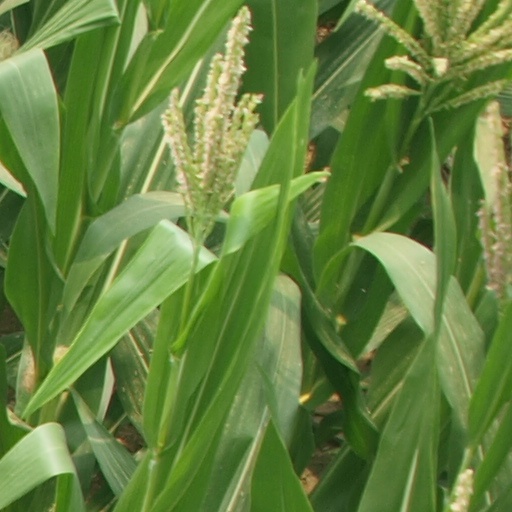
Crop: maize; corn